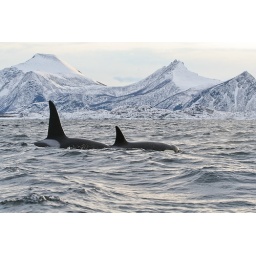
A male and a female Orca (Orcinus orca) in Tysfjord, Norway, in beautiful winter light.